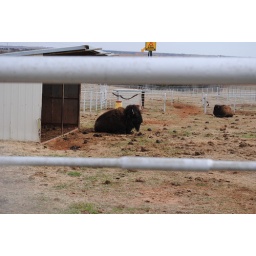
They lured us off the road with promises of buffalo. Not roaming. Just sadly sitting in their fenced in area.